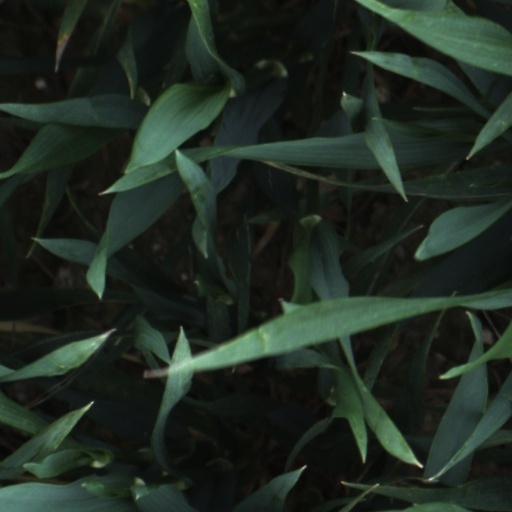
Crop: wheat